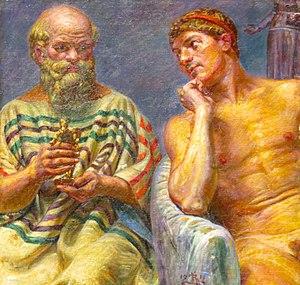
Peder Henrik Kristian Zahrtmann, connu sous le nom de Kristian Zahrtmann, né le 31 mars 1843 à Rønne, et mort le 22 juin 1917 dans le quartier Frederiksberg à Copenhague, est un peintre danois.